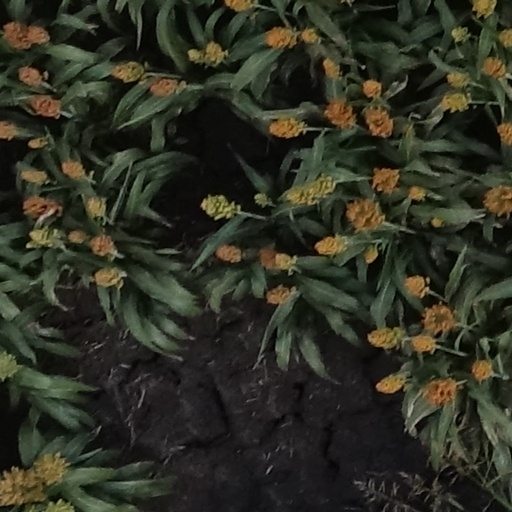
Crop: sorghum